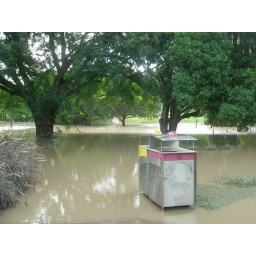
Thursday 13 January - This area is usually grass with a lake in the distance!!